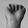
ASL letter: A